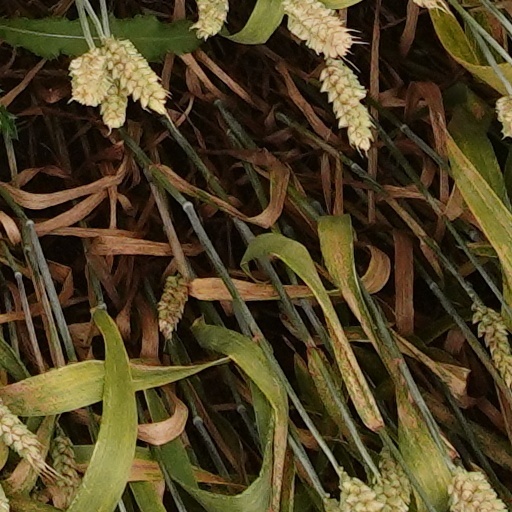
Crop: wheat